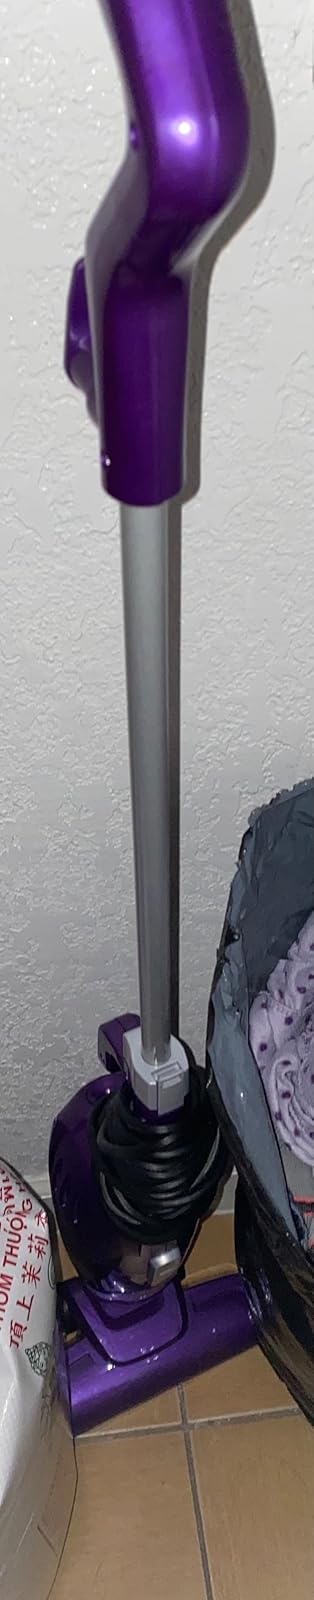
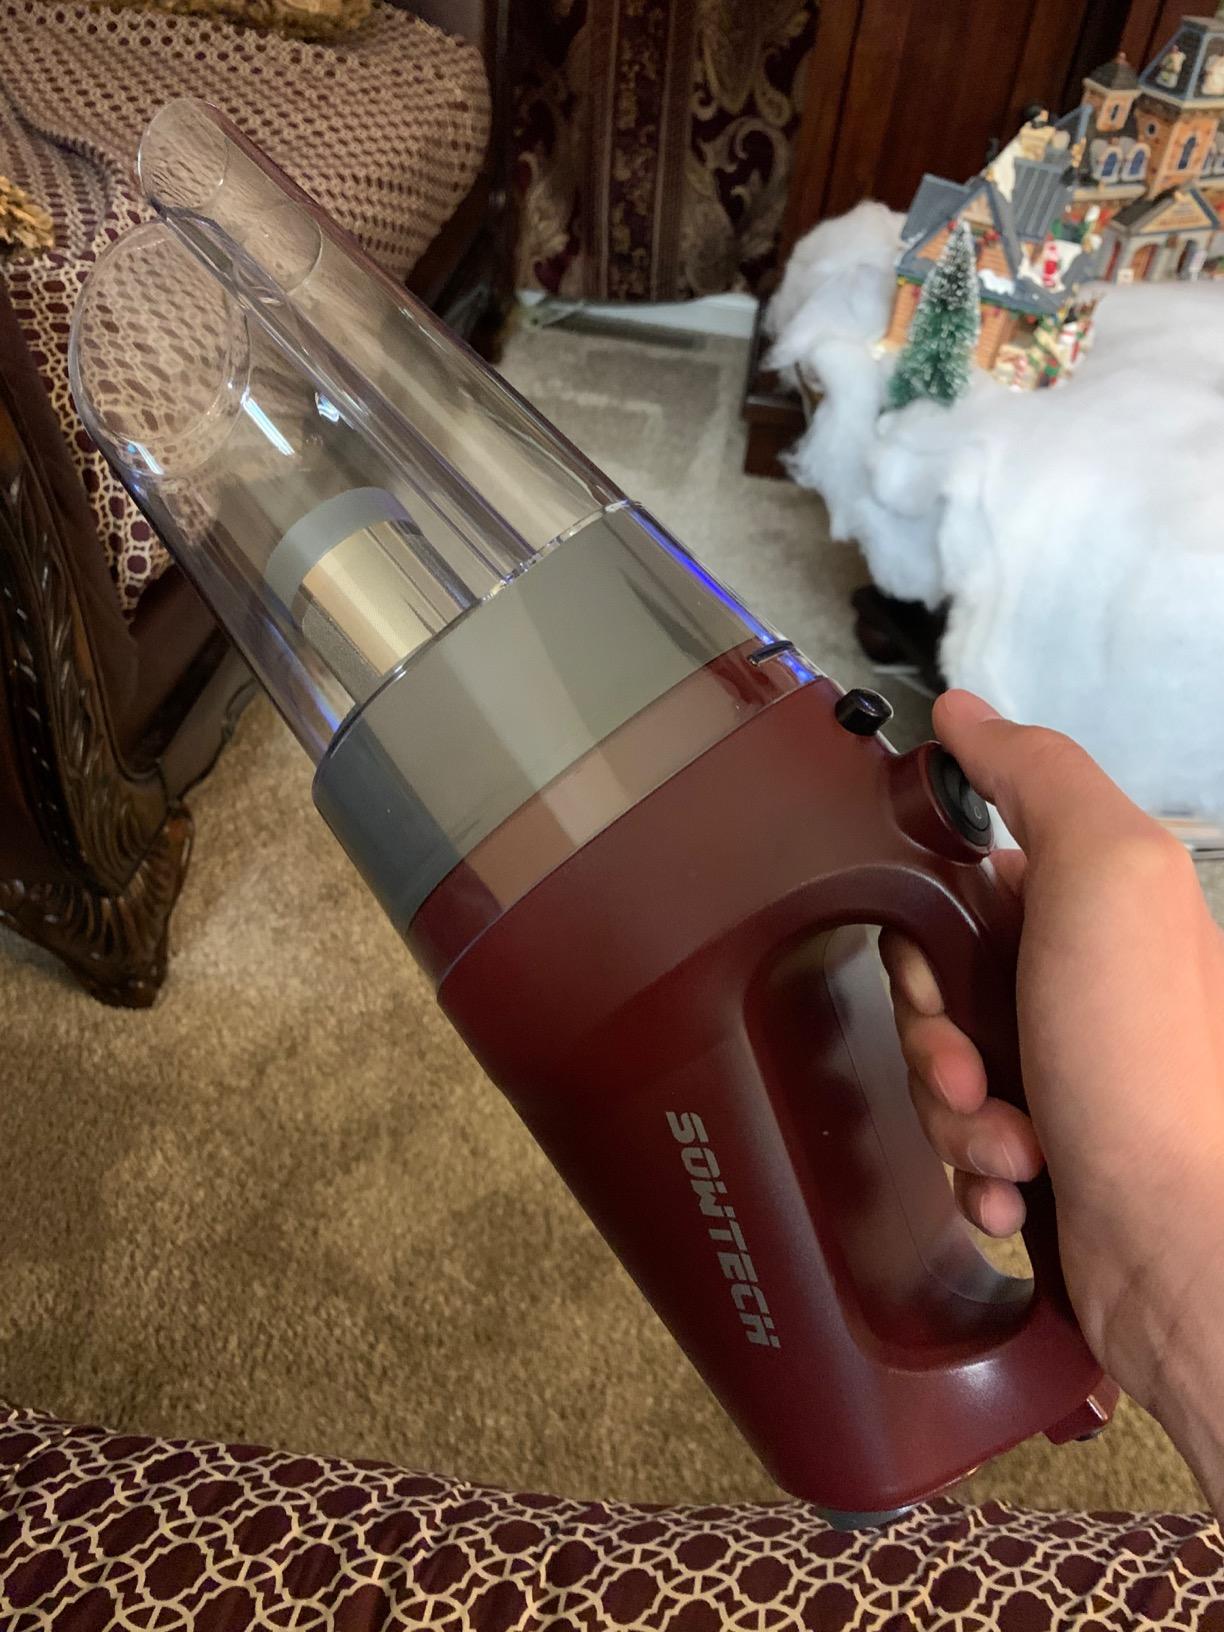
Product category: items_vacuum
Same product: no